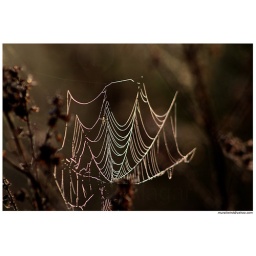
World wide web One fine morning around a lake near my house in Bangalore, India.